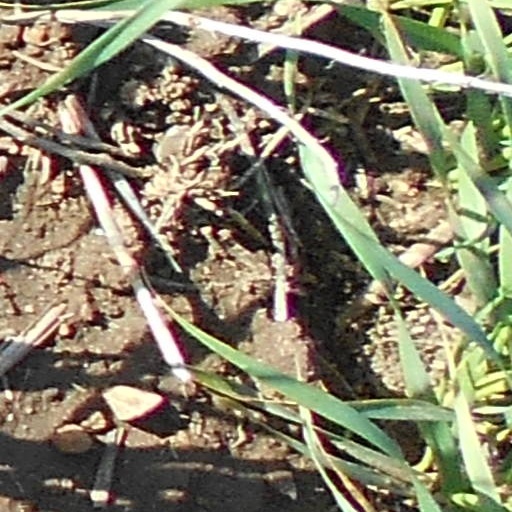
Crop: wheat